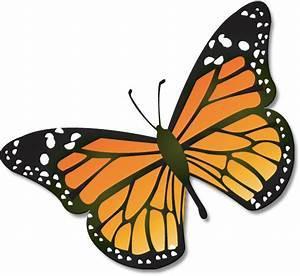
butterfly